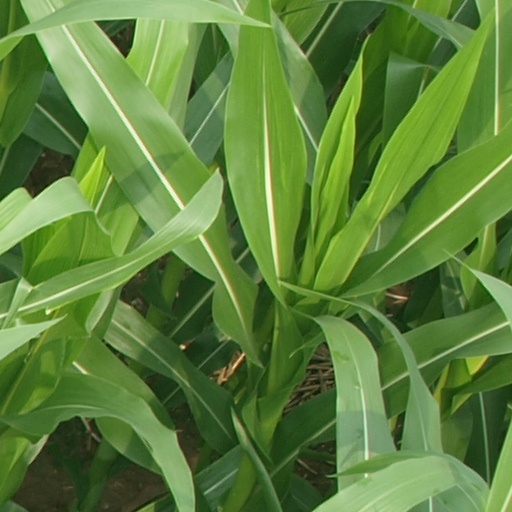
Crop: maize; corn